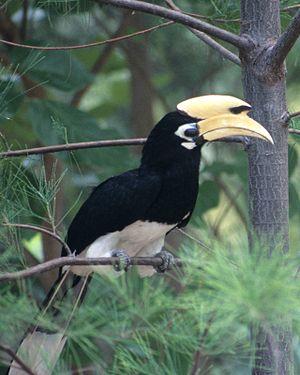
Le genre Anthracoceros comprend 5 espèces de Calaos d'Asie du Sud-Est, oiseaux de la famille des Bucerotidae.